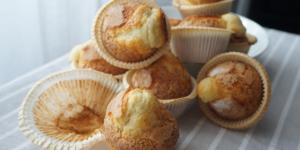
magdalenas de nata